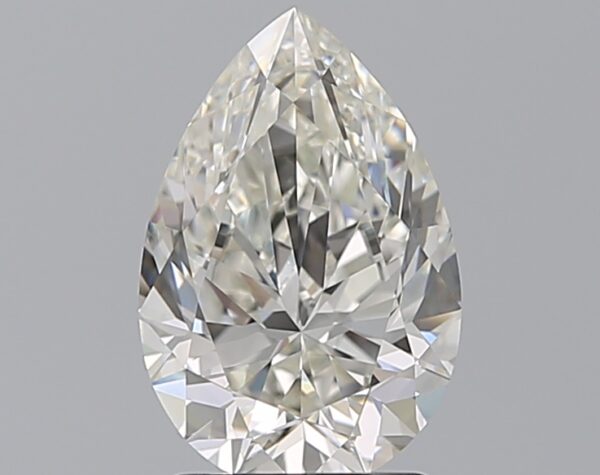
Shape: pear
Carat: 2
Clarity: IF
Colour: I
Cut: VG
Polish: EX
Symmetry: EX
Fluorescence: F
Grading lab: GIA
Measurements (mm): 10.42 x 7.01 x 4.45